Religion in El Salvador

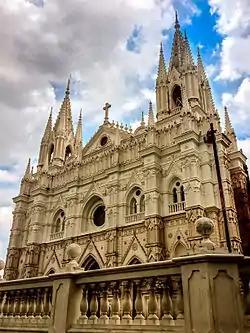
St. Anne's Cathedral in Santa Ana.

Christianity is the predominant religion in El Salvador, with Catholicism and Protestantism being its main denominations. The Catholic share of the population is on decline while Protestants are experiencing rapid growth in recent decades.